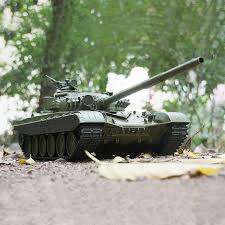
Label: Tank